Ruf CTR

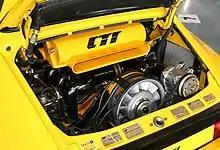
Ruf CTR Yellowbird powerplant

At the time, Porsche offered the 911 3.2 with a 5-speed manual transmission, but the 930 featured only a 4-speed manual transmission, chosen because it was the only unit manufactured by the company that could handle the turbocharged engine's high power output. Not content with only four forward gears and unable to satisfactorily modify the 5-speed unit, Ruf chose to use a new five-speed transmission of their own design on the CTR, which also gave them full freedom to customise gear ratios. An upgraded suspension system, 17 inch Ruf Speedline alloy wheels, diameter Brembo braking system, and Dunlop's Denloc system performance tyres were used.